Kick (video game)

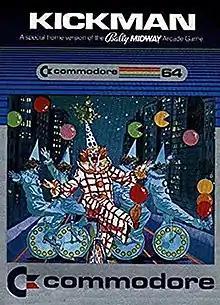
The C64 port uses an alternate spelling.

Kick is an action video game where the player controls a clown on a unicycle catching falling balloons and "Pac-Man" characters on the clown's hat. It was released in arcades by Midway in 1981. The game was later renamed Kick Man (sometimes written as Kick-Man). Commodore published a Commodore 64 port in 1982 without the space in the title as Kickman.